Pachuca

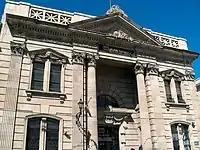
Hidalgo Bank—Bancomer building

The Bancomer Building is located at the front of the main plaza. It was designed in the Neoclassical style, and built in 1902. It was first occupied by the Mercantil Bank, then by the Hidalgo Bank and then was converted into the Niágara Hotel. Today it has returned to being a bank. It has a notable façade of brown cantera stone, lightly sculpted, with a keystone in the form of a parchment, cornice, Ionic columns and geometric designed in the upper parts. It is topped by a pediment which contains the figure of a lion.